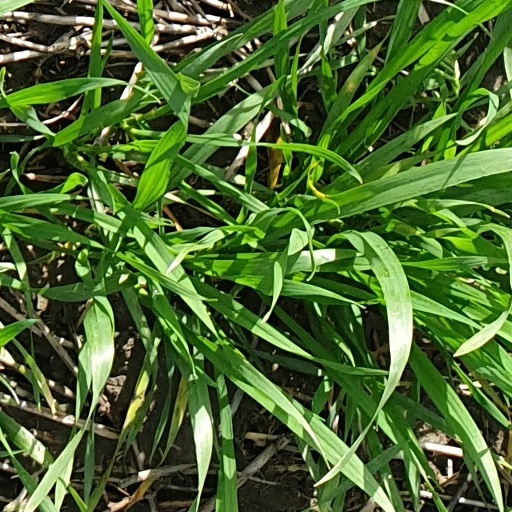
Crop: wheat